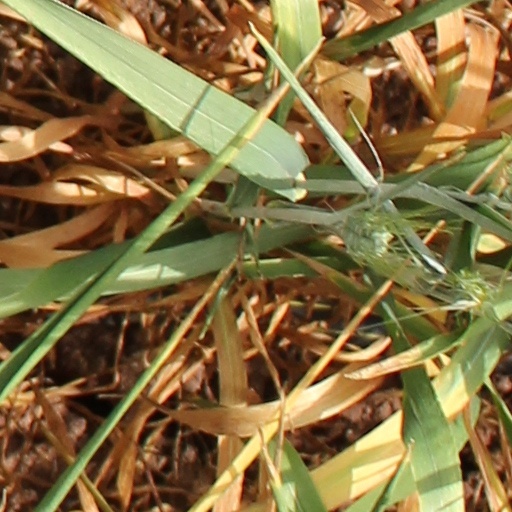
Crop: wheat